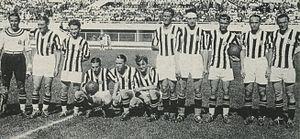
La saison 1933-1934 du Foot-Ball Club Juventus est la trente-deuxième de l'histoire du club, créé trente-sept ans plus tôt en 1897.
La saison 1933-1934 du Championnat d'Italie de football est la trente-quatrième édition du championnat italien de première division.
L'expression Quinquennat d'or, également appelé Quinquennio ou encore la Juventus del Quinquennio, désigne la période historique de cinq années du club de football italien del Foot-Ball Club Juventus durant la première moitié des années 1930.
La Juventus Football Club ou JFC, désignée aussi Juventus Turin ou plus familièrement appelée la Juve, mais également surnommée la Vecchia Signora ou bien encore les Bianconeri en italien, est un club de football professionnel italien basé dans la ville de Turin, dans la région du Piémont, dans le nord de l'Italie.